History of the Kingdom of Italy (1861–1946)

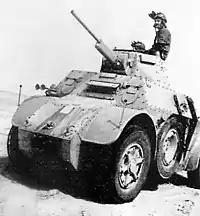
An Italian AB 41 armored car in Egypt

As war approached in 1939, the Fascist regime stepped up an aggressive press campaign against France claiming that Italian people were suffering in France. This was important to the alliance as both regimes mutually had claims on France, Germany on German-populated Alsace-Lorraine and Italy on the mixed Italian and French populated Nice and Corsica. In May 1939, a formal alliance with Germany was signed, known as the Pact of Steel. Mussolini felt obliged to sign the pact in spite of his own concerns that Italy could not fight a war in the near future. This obligation grew from his promises to Italians that he would build an empire for them and from his personal desire to not allow Hitler to become the dominant leader in Europe. Mussolini was repulsed by the Molotov–Ribbentrop Pact agreement where Germany and the Soviet Union agreed to partition the Second Polish Republic into German and Soviet zones for an impending invasion. The Fascist government saw this as a betrayal of the Anti-Comintern Pact, but decided to remain officially silent.